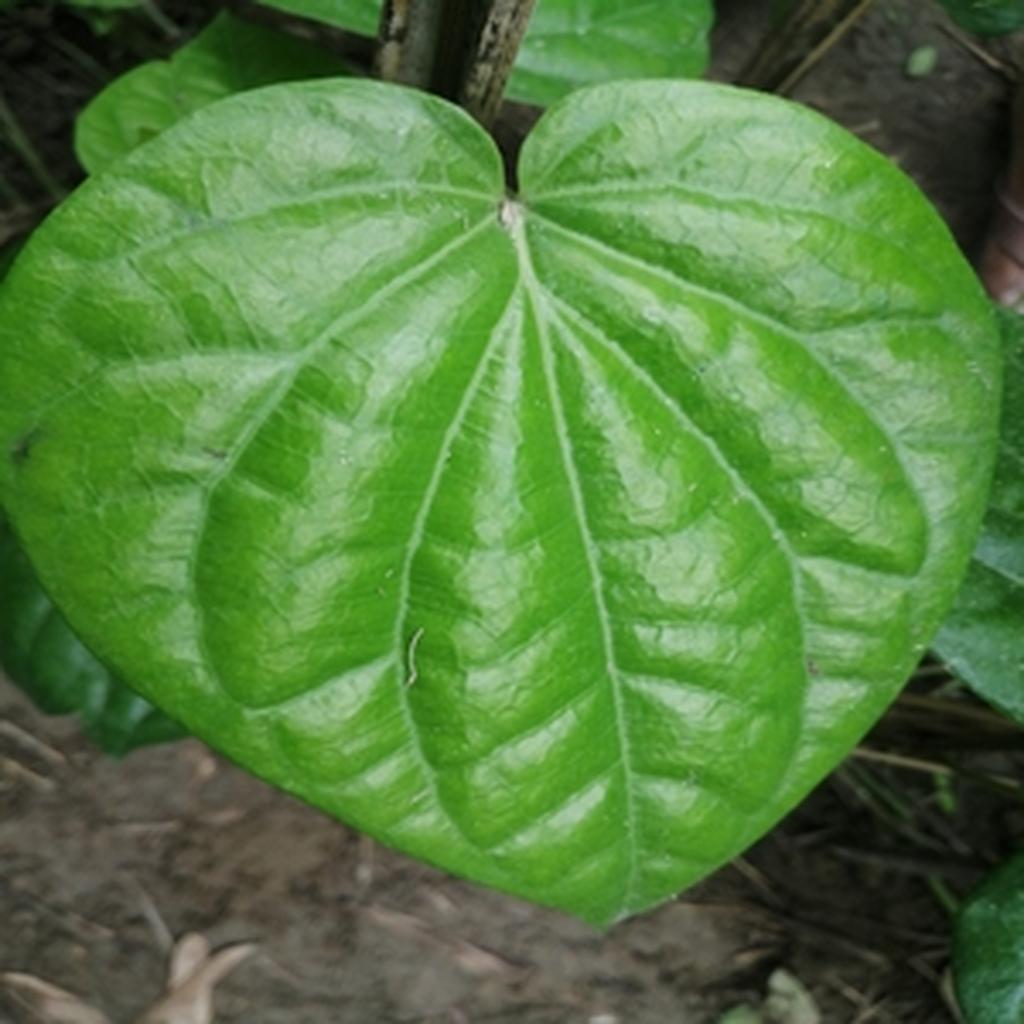
Label: Healthy_Leaf